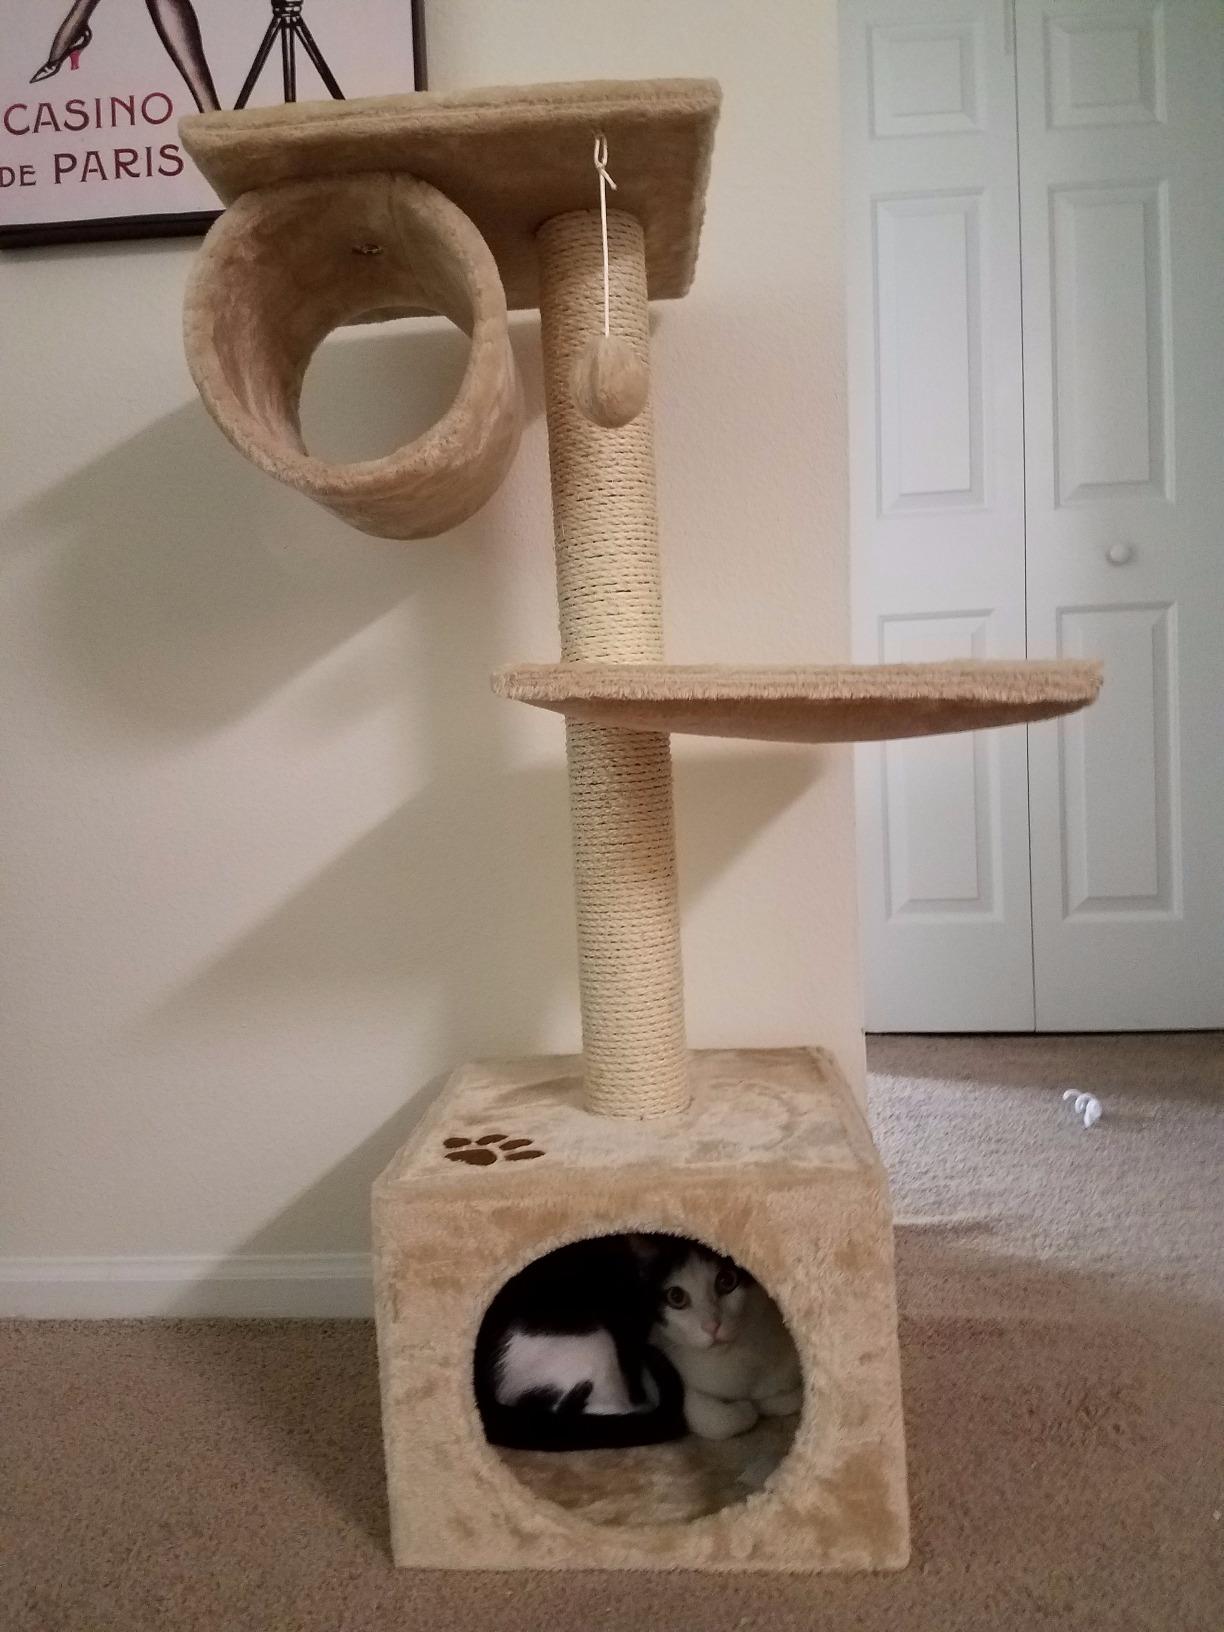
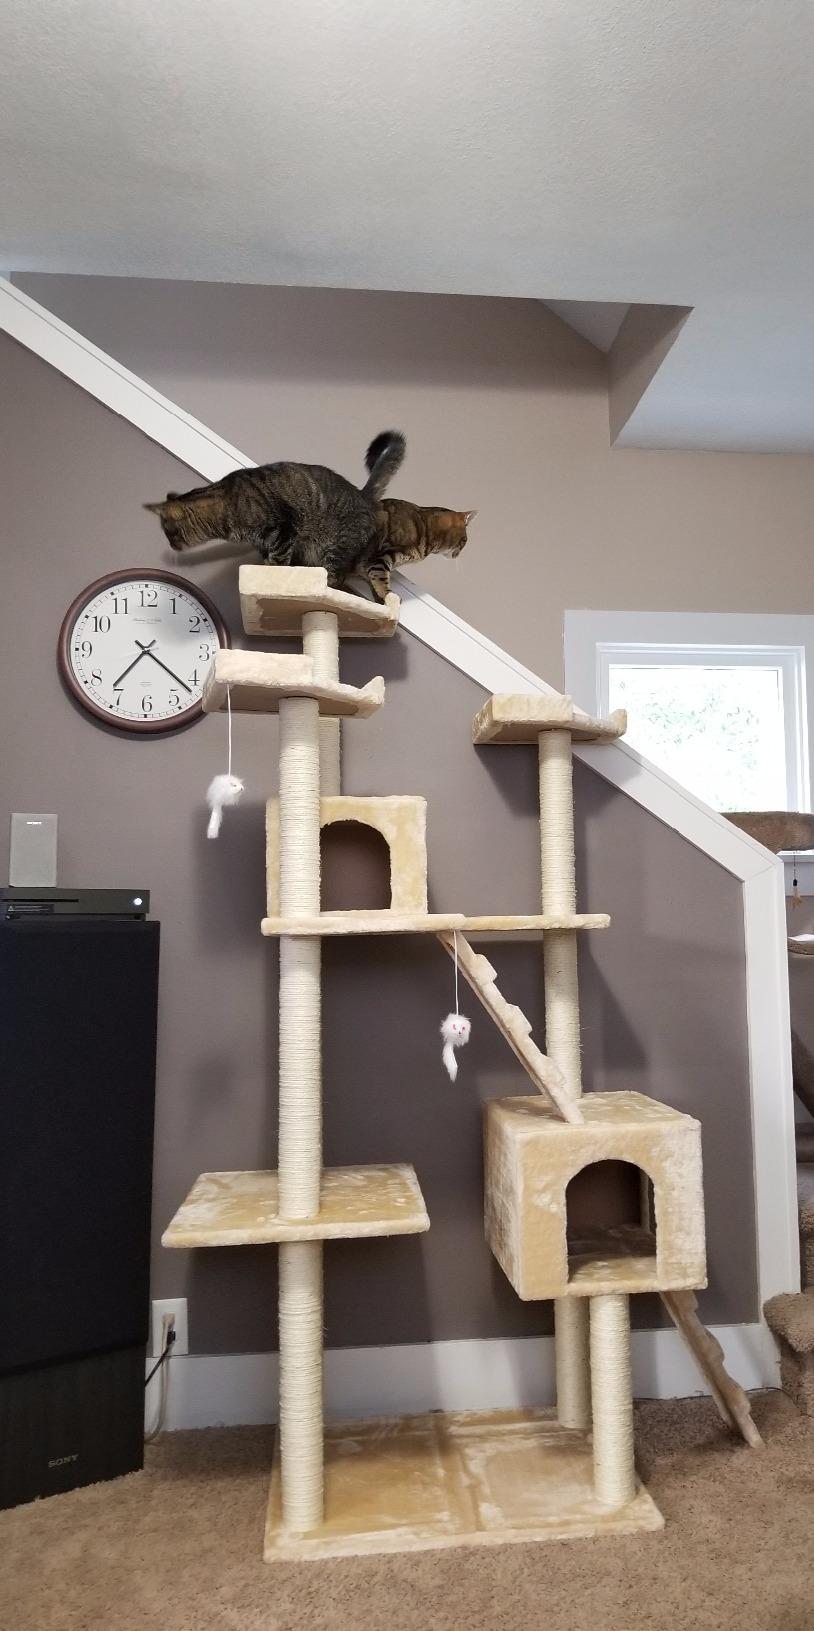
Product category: items_cat tree
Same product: no